Pastime with Good Company

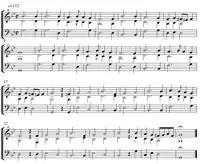
"Pastime with Good Company" in modern notation

Based on , with additional bars, slurs, and time signature (click to download MIDI file, or see base of score to listen).